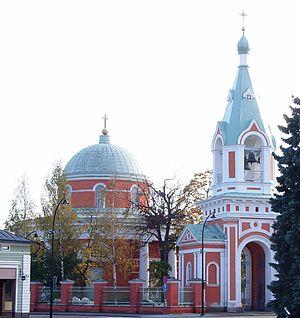
L'église Saint-Pierre-et-Saint-Paul est une église orthodoxe à Hamina en Finlande.